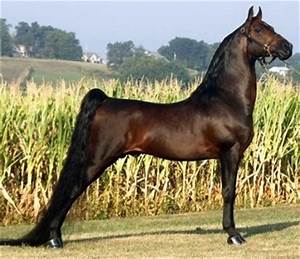
Label: cavallo